U2:UV Achtung Baby Live at Sphere

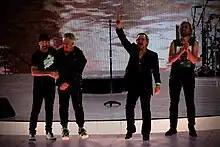
U2 following a 7 October 2023 performance. Temporary drummer Bram van den Berg is on the right.

The concerts remained unconfirmed until 12 February 2023, when a television advertisement aired during Super Bowl LVII to officially announce the residency as "U2:UV "Achtung Baby" Live at the Sphere". In the advertisement, an unidentified flying object is seen hovering over several cities, which is revealed to contain a disembodied baby, and U2 fans are mysteriously transported into the desert. Journalists found the advertisement to be eerily topical, as the preceding weeks and days were marked by worldwide sightings of several unknown aerial objects.